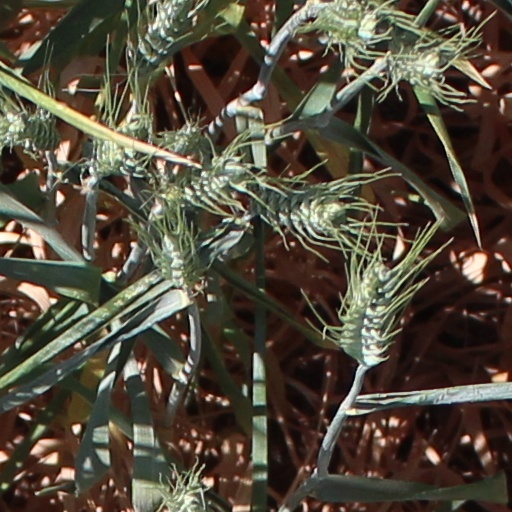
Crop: wheat